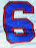
Number: 6